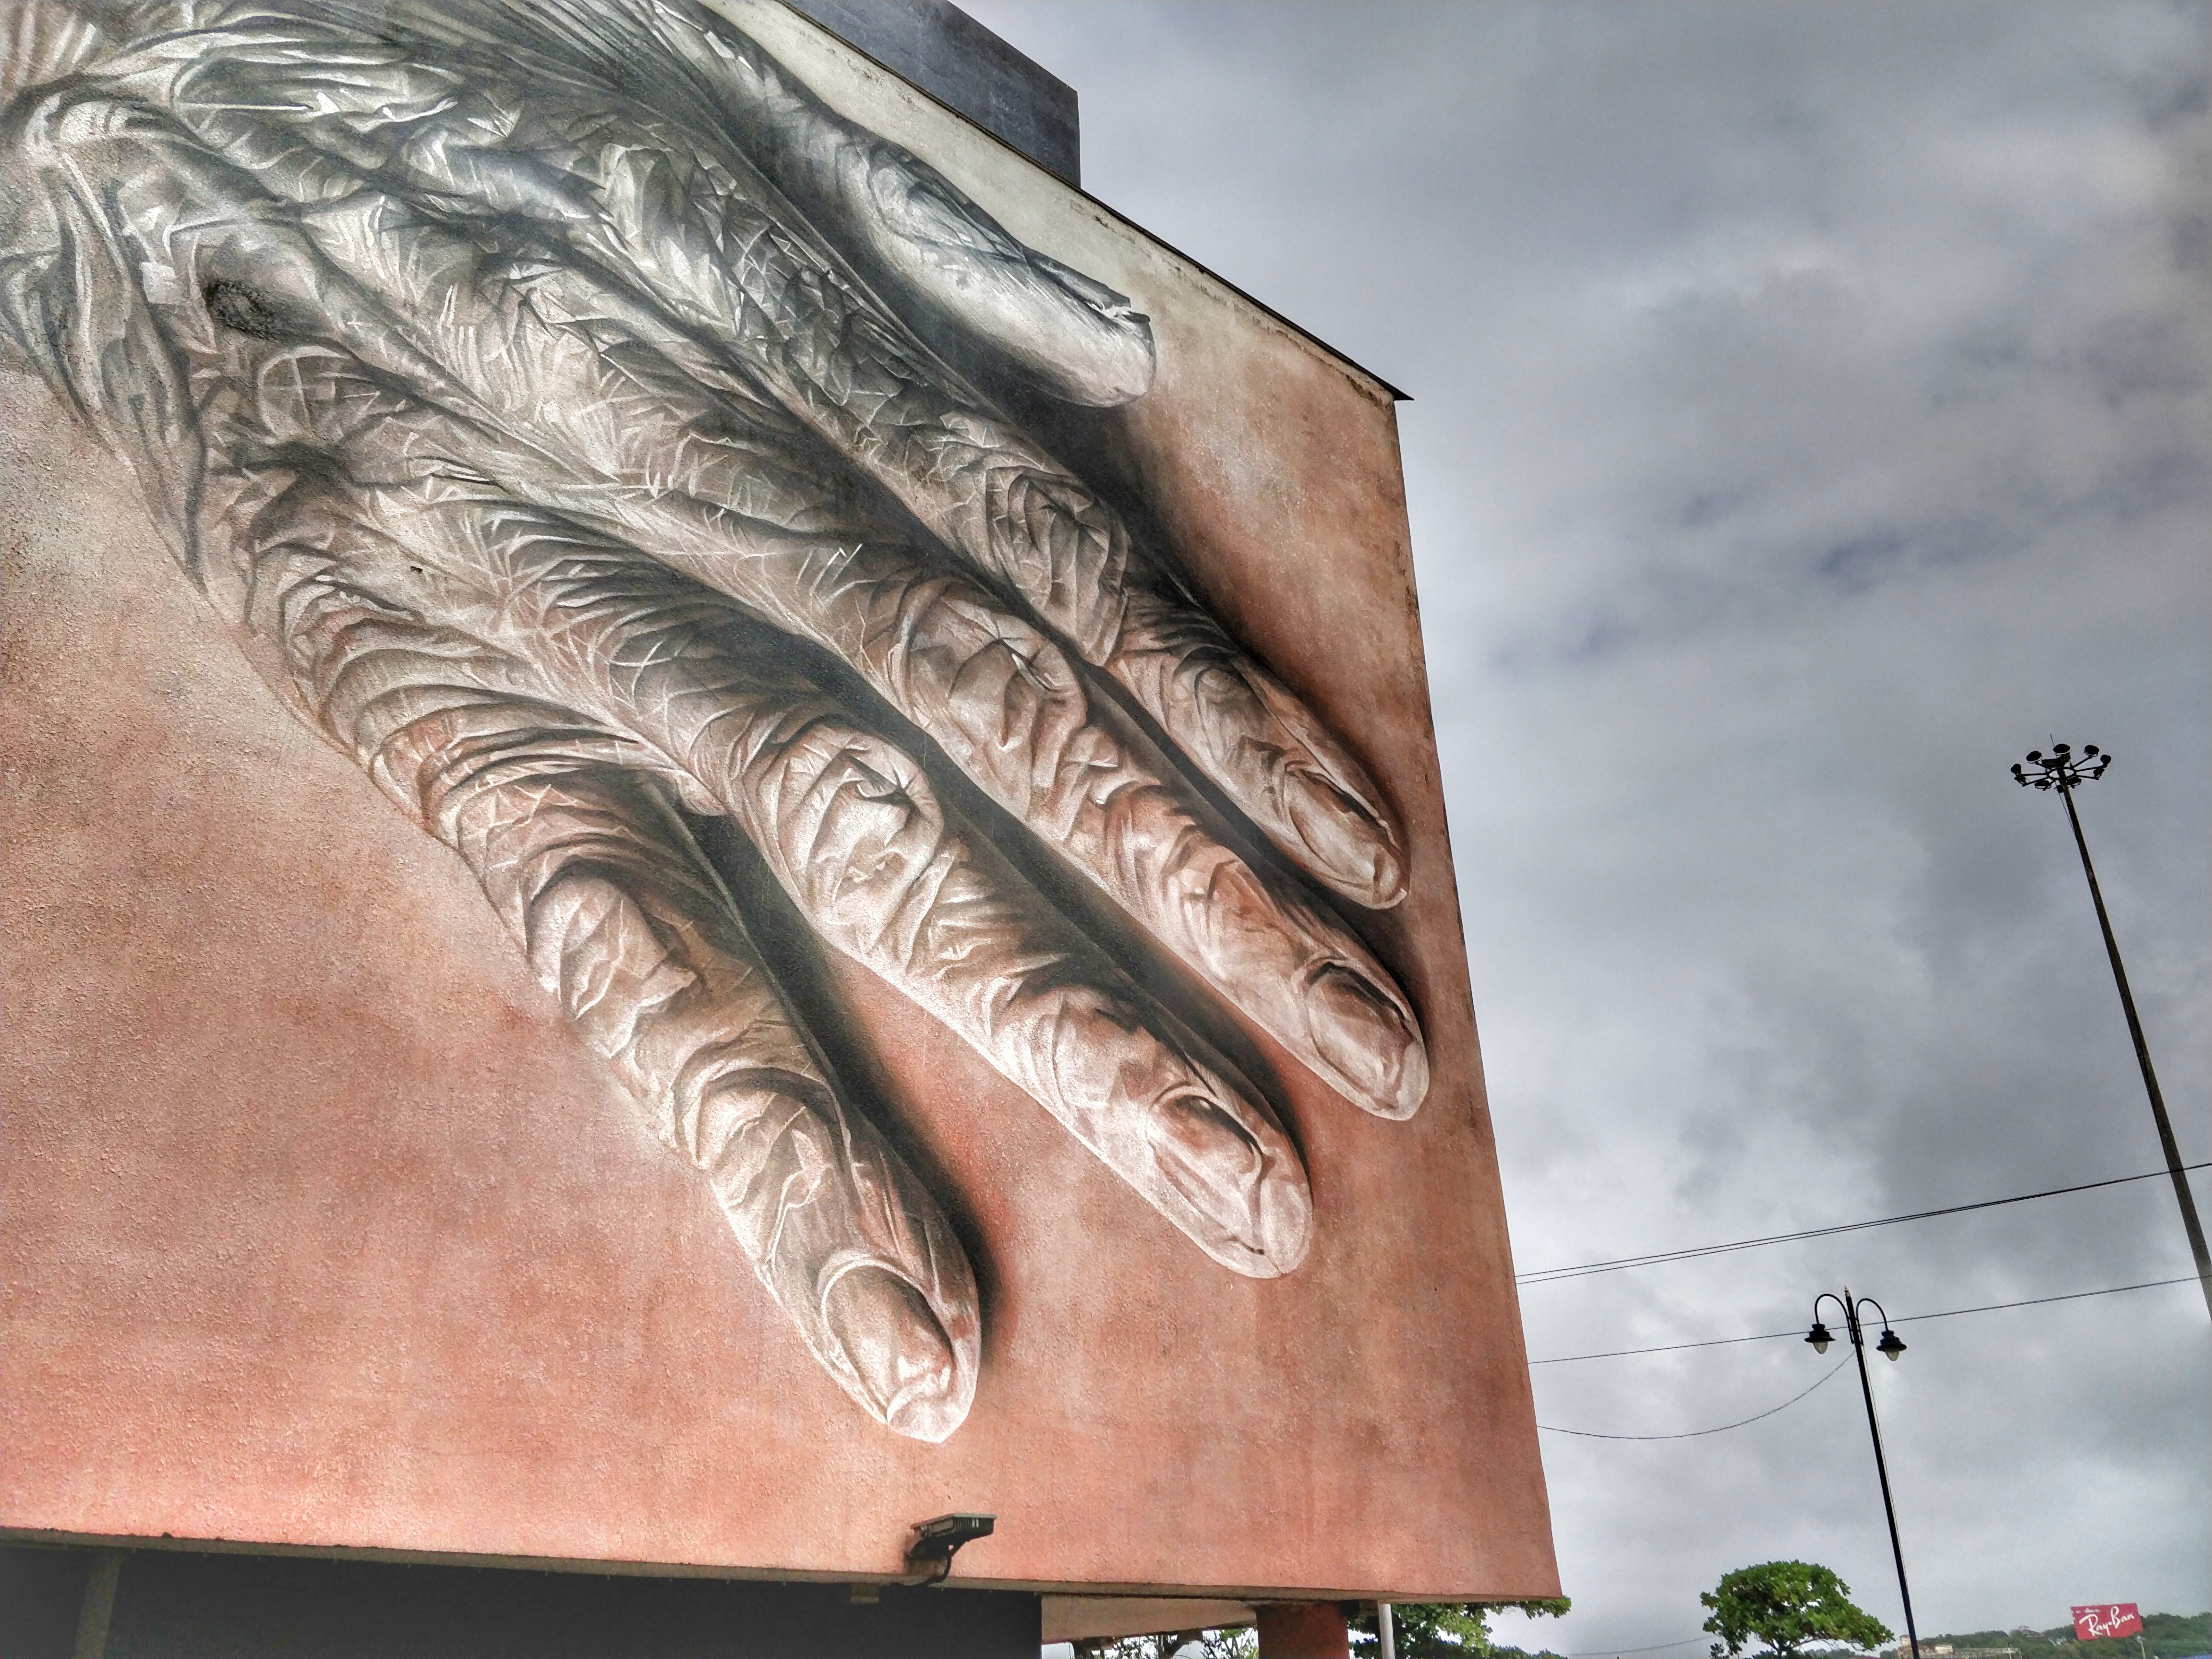
hand, sky